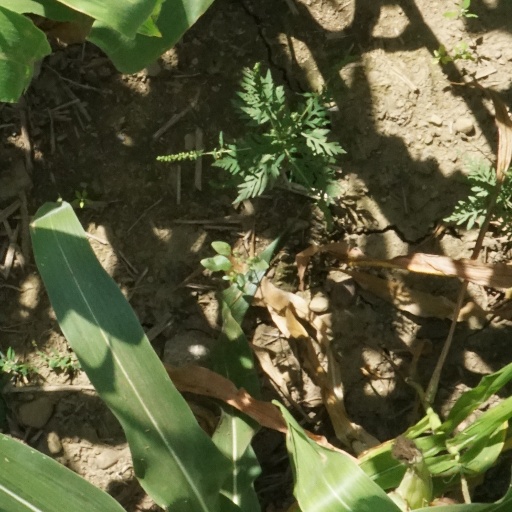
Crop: maize; corn